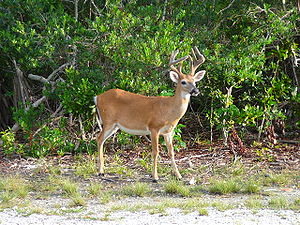
Florida Keys
"""Key deer"" er en truet underart af den hvidhalet hjort der kun findes i Florida Keys"
Florida Keys er en ørække, som fra Floridas sydspids strækker sig mod vest ind i den Mexicanske Golf.